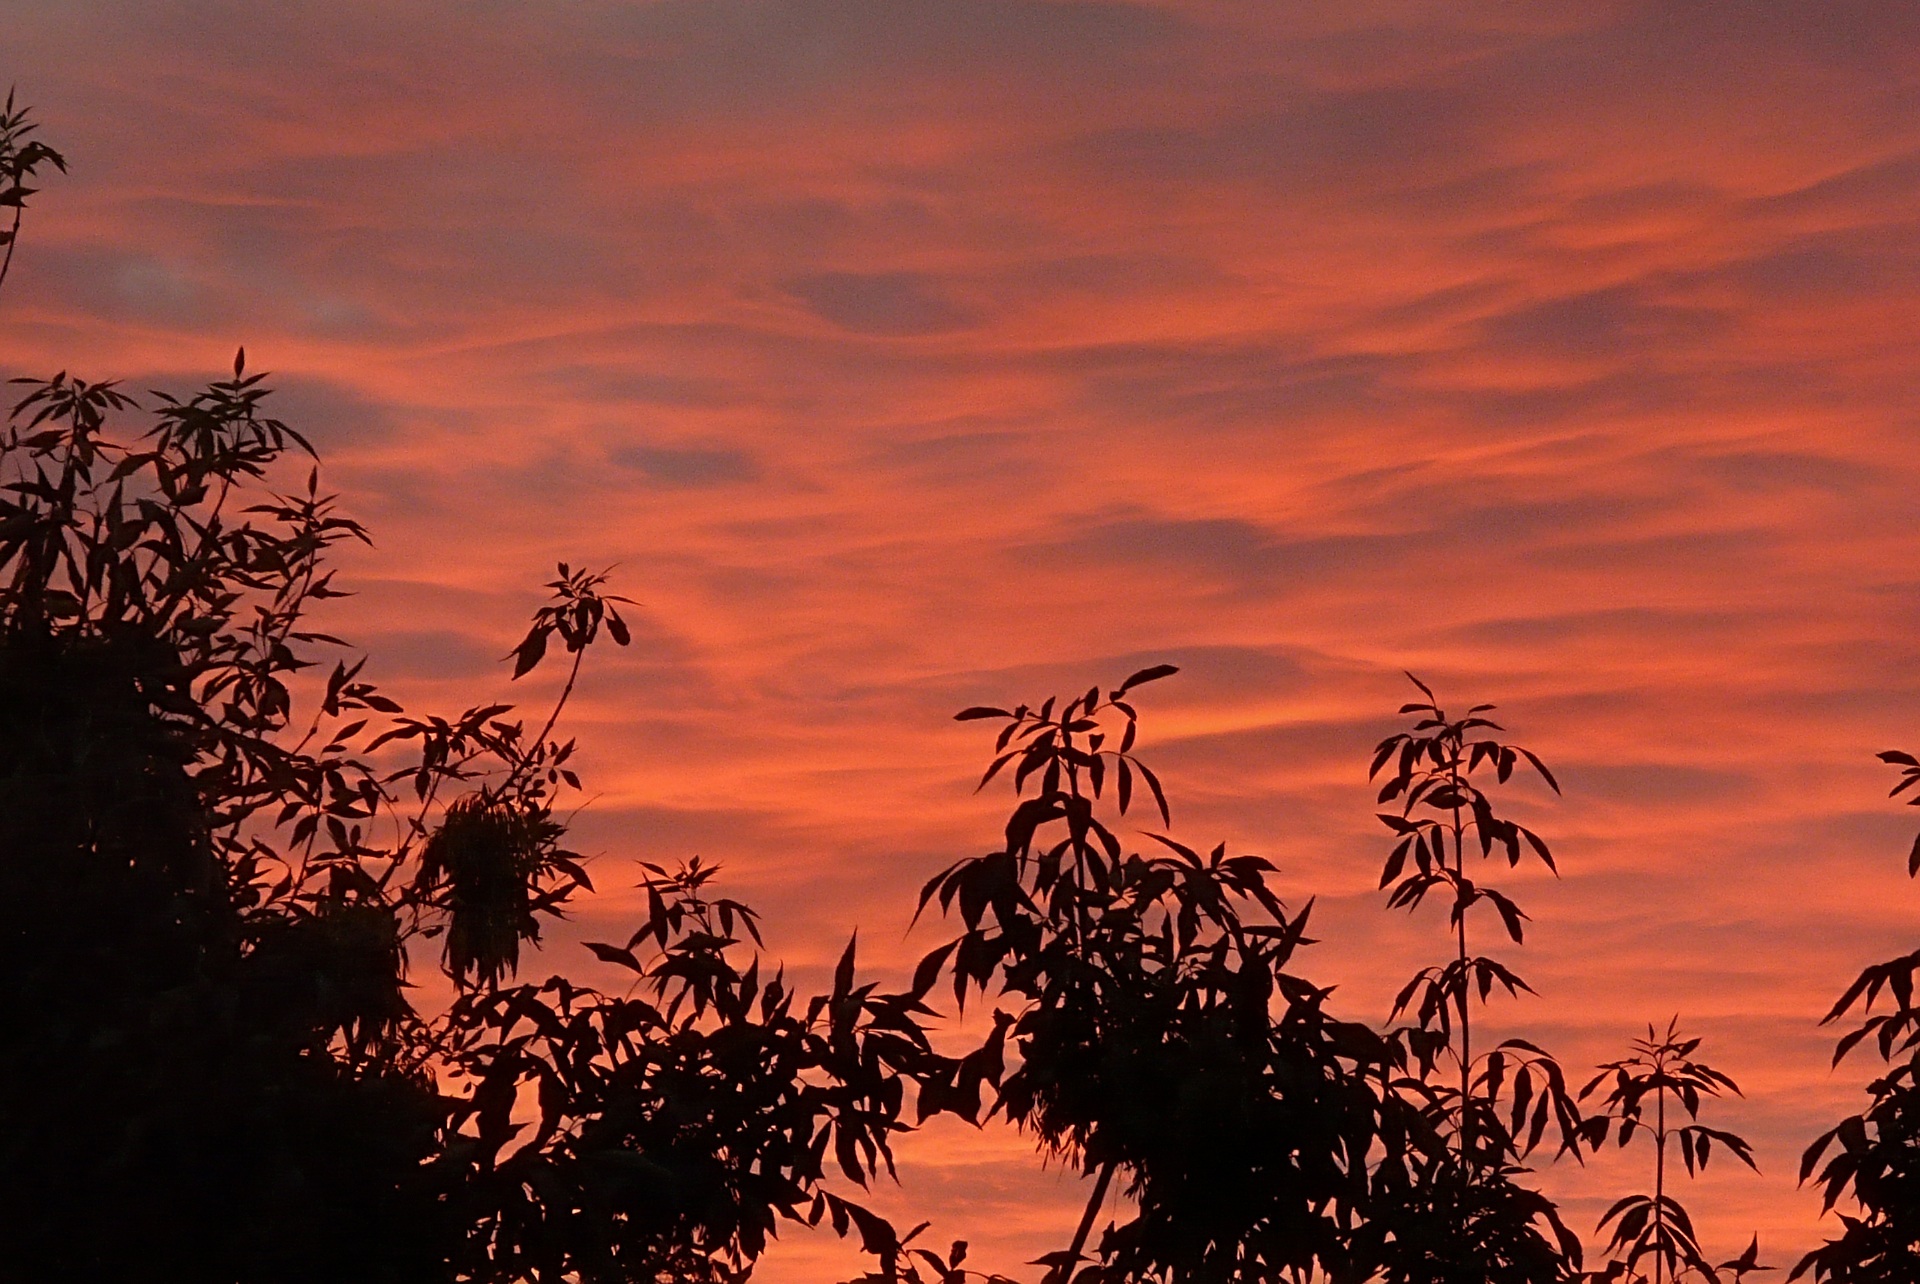
tree, horizon, cloud, sky, sunrise, sunset, field, prairie, morning, dawn, summer, dusk, evening, red, scenery, contrast, savanna, roses, shadows, clouds, branches, streaks, afterglow, red sky at morning